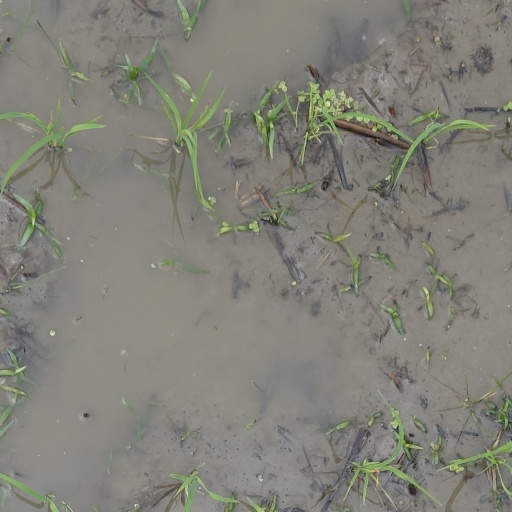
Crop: rice